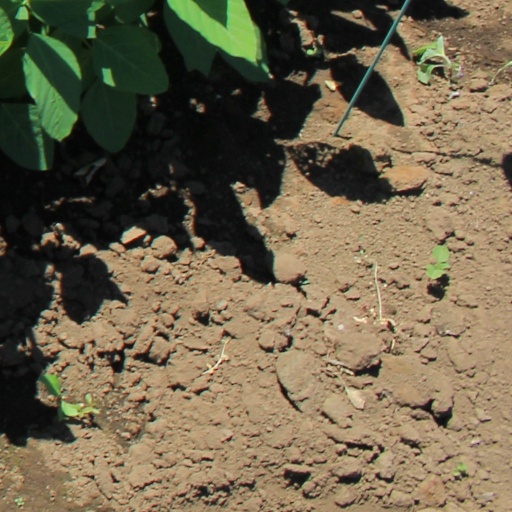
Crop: soybean